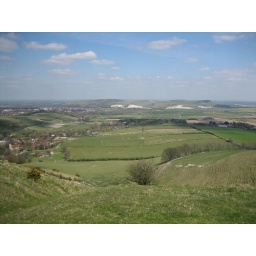
near castle hill